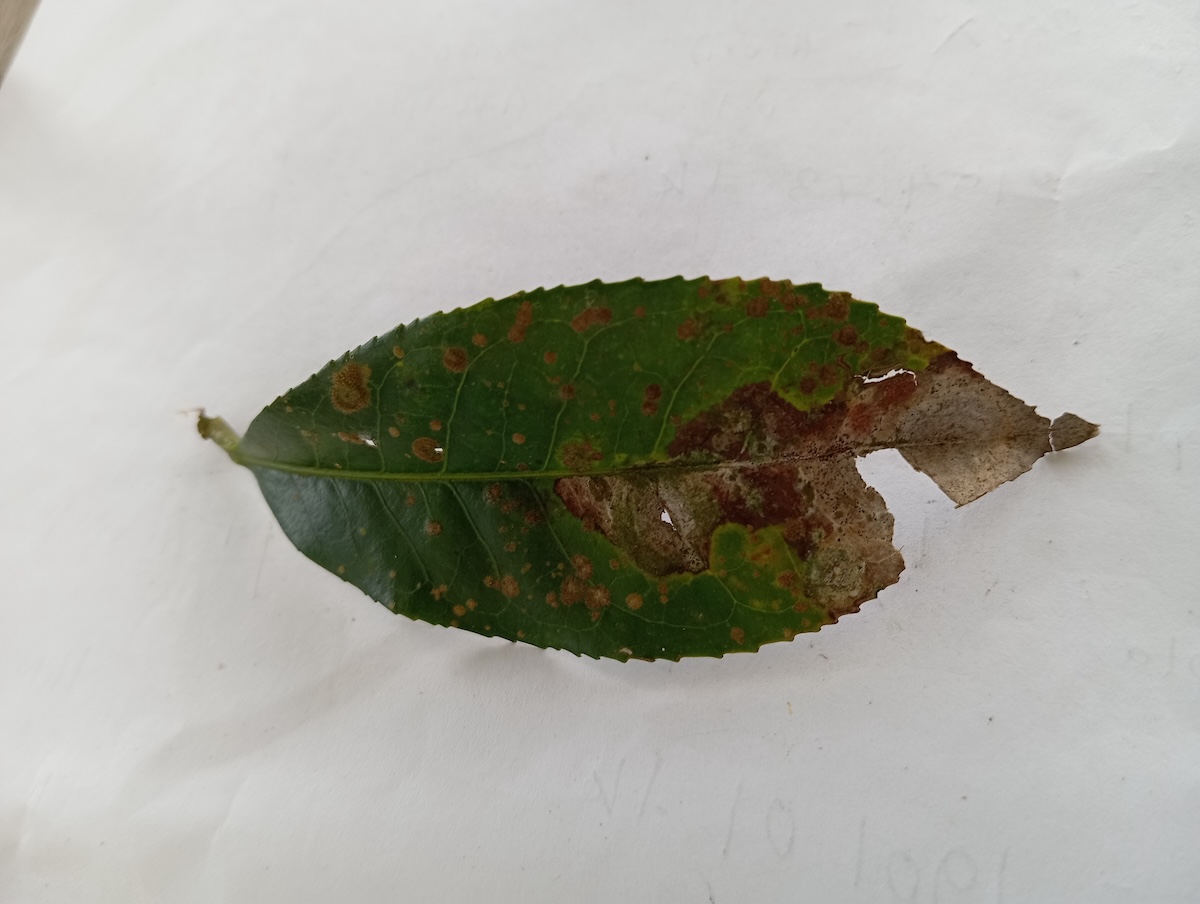
Label: Brown Blight